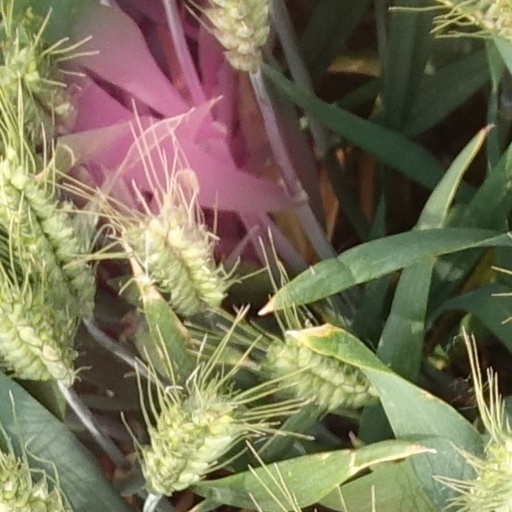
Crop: wheat